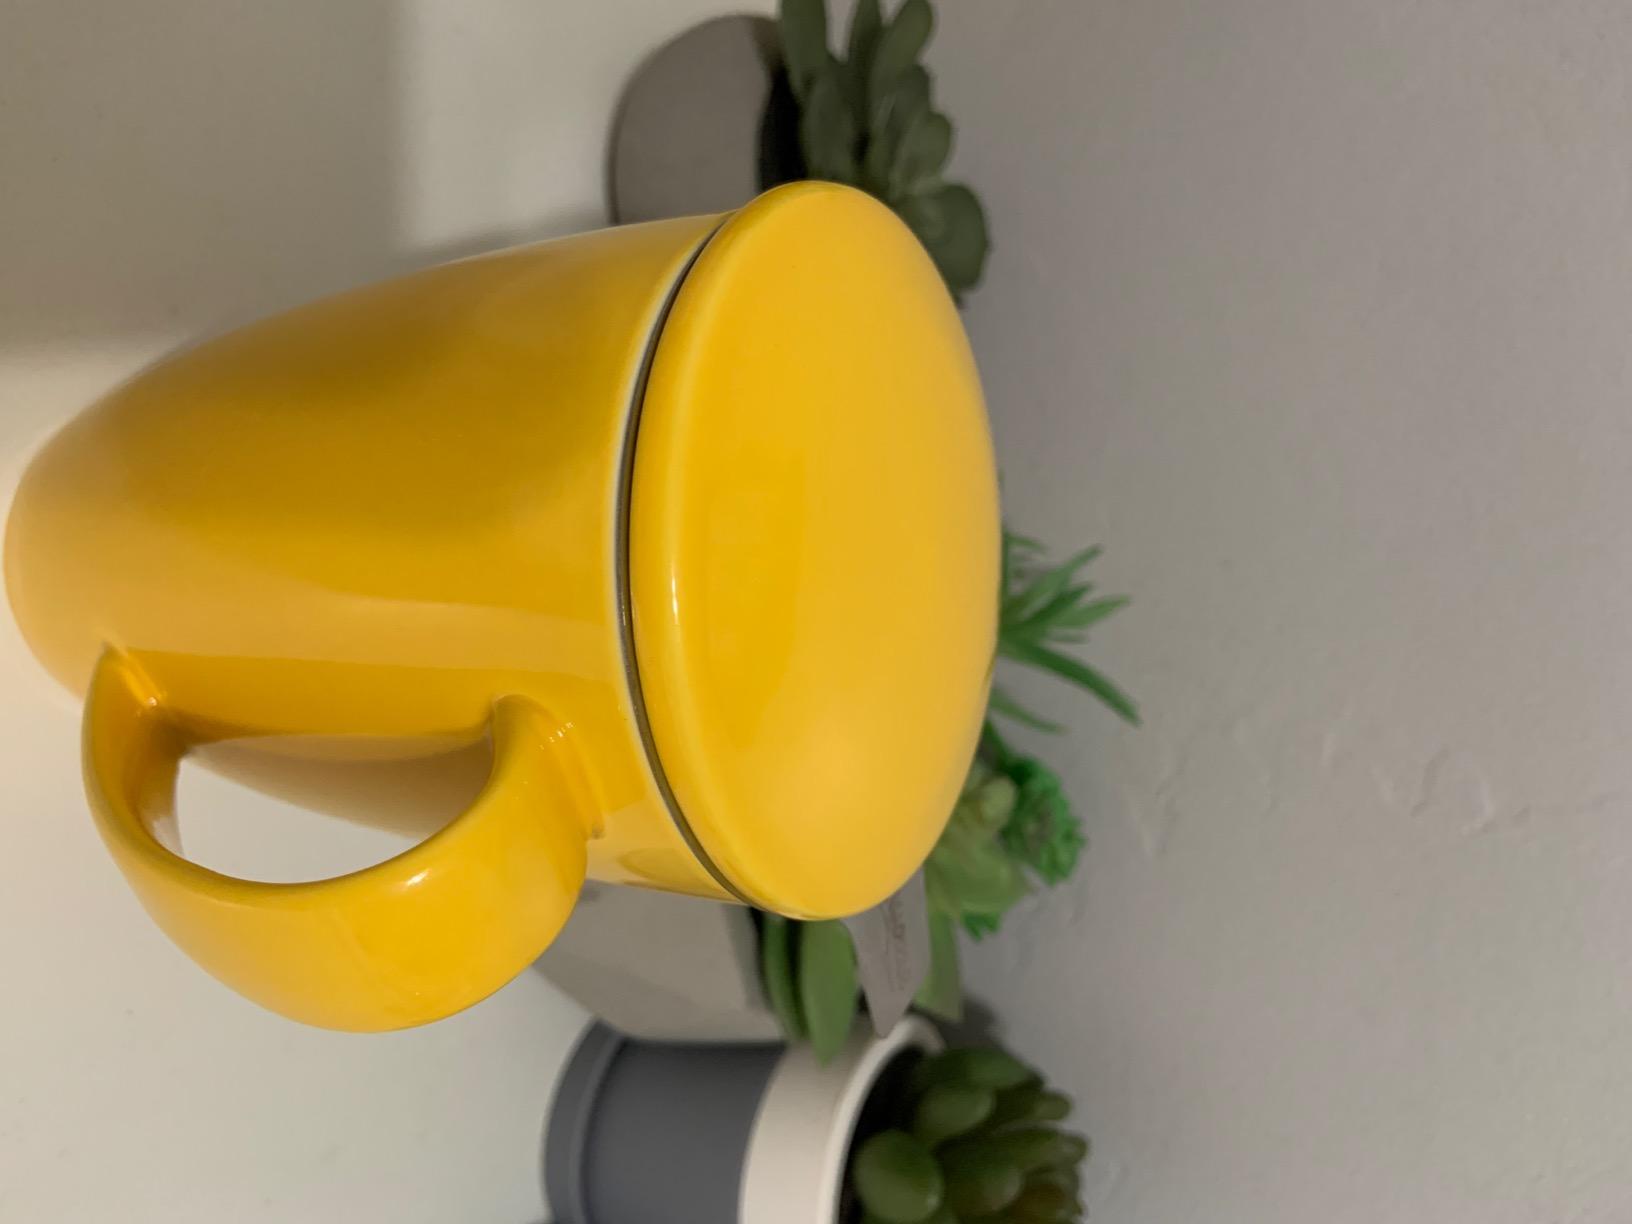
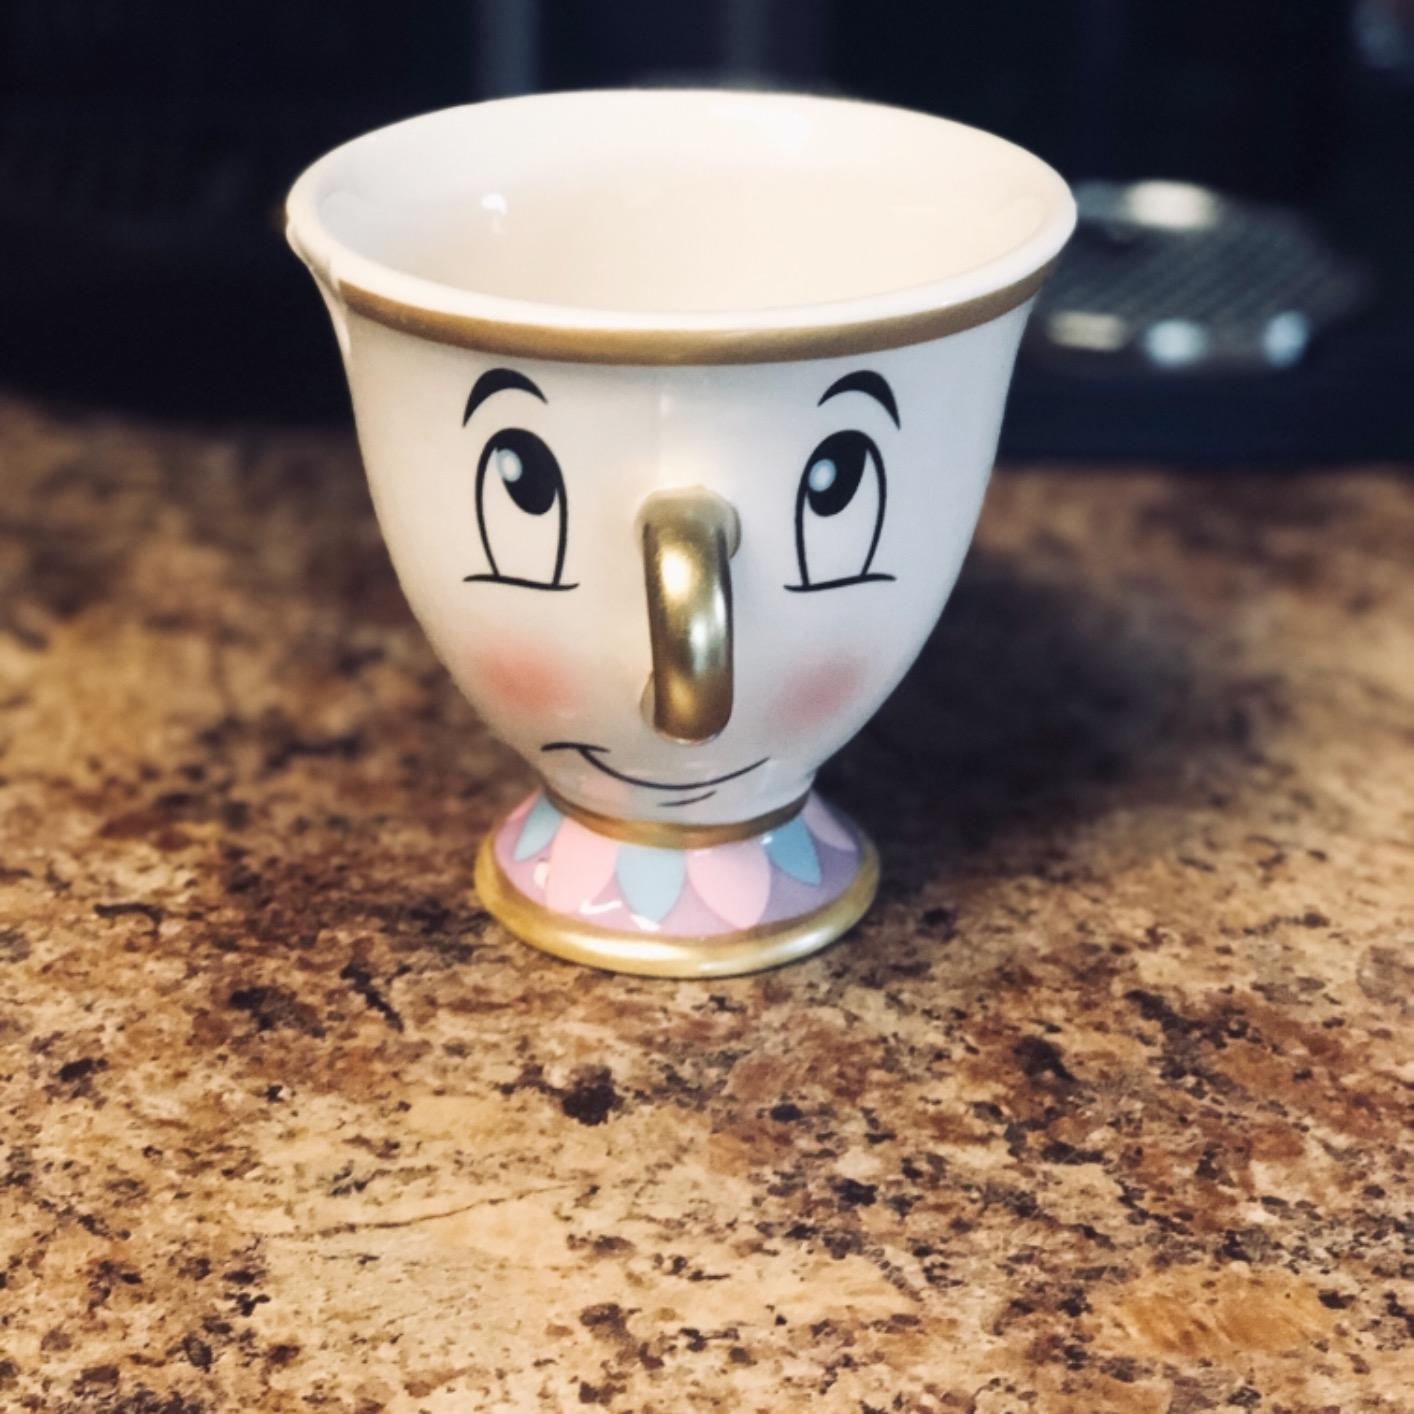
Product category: items_mug
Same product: no